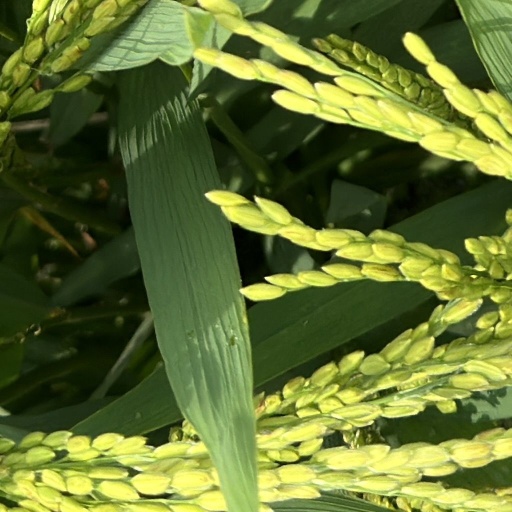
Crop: rice